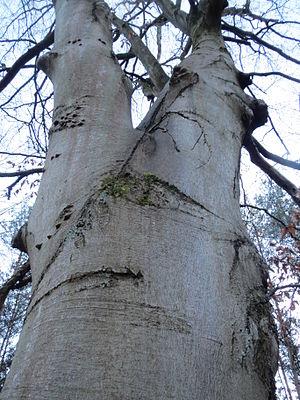
Le Hêtre commun, Fagus sylvatica, couramment désigné simplement comme le hêtre est une espèce d'arbres à feuilles caduques, indigène d'Europe, appartenant à la famille des Fagaceae, tout comme le chêne et le châtaignier.
L'autoélagage, appelé aussi élagage naturel, est la capacité naturelle qu'ont les branches de la plupart des essences d'arbres, lorsqu'elles sont moins bien alimentées, à l'ombre de branches supérieures, ou trop à l'intérieur du houppier à dépérir et se dévitaliser et à se détacher du tronc, sans y laisser de blessures durables et importantes. Il explique que dans les peuplements denses forestiers, et dans les forêts primaires non gérées et non plantées, les troncs soient généralement très longs et rectilignes.